Jim Davis (cartoonist)

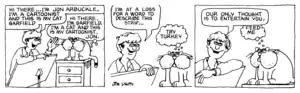
The first "Jon" strip, which ran in the "Pendleton Times" on January 8, 1976

James Robert Davis was born in Marion, Indiana, on July 28, 1945. He grew up on a small Black Angus cow farm in Fairmount, Indiana, with his father James William Davis, mother Anna Catherine "Betty" Davis (née Carter), and his brother Dave. Davis's childhood on a farm parallels the life of Garfield's owner, Jon Arbuckle, who was also raised on a farm with his parents and a brother, Doc Boy, and is also a cartoonist whose birthday is on July 28. Davis attended Ball State University where he studied art and business; one of his fellow students was David Letterman. At Ball State he became a member of the Theta Xi fraternity.